List of lighthouses in India

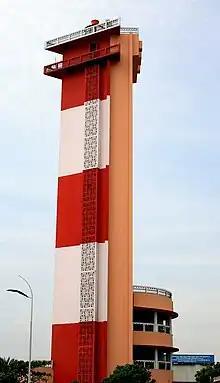
Lighthouse, Chennai

There are many lighthouses along the long coastline of India and in the associated islands. They are administered by the Directorate General of Lighthouses and Lightships, Government of India whose headoffice is located in Noida.